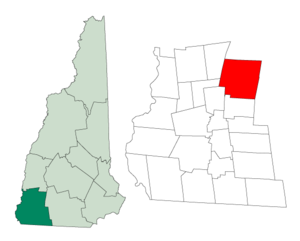
Stoddard est une municipalité américaine située dans le comté de Cheshire au New Hampshire. Selon le recensement de 2010, sa population est de 1 232 habitants.